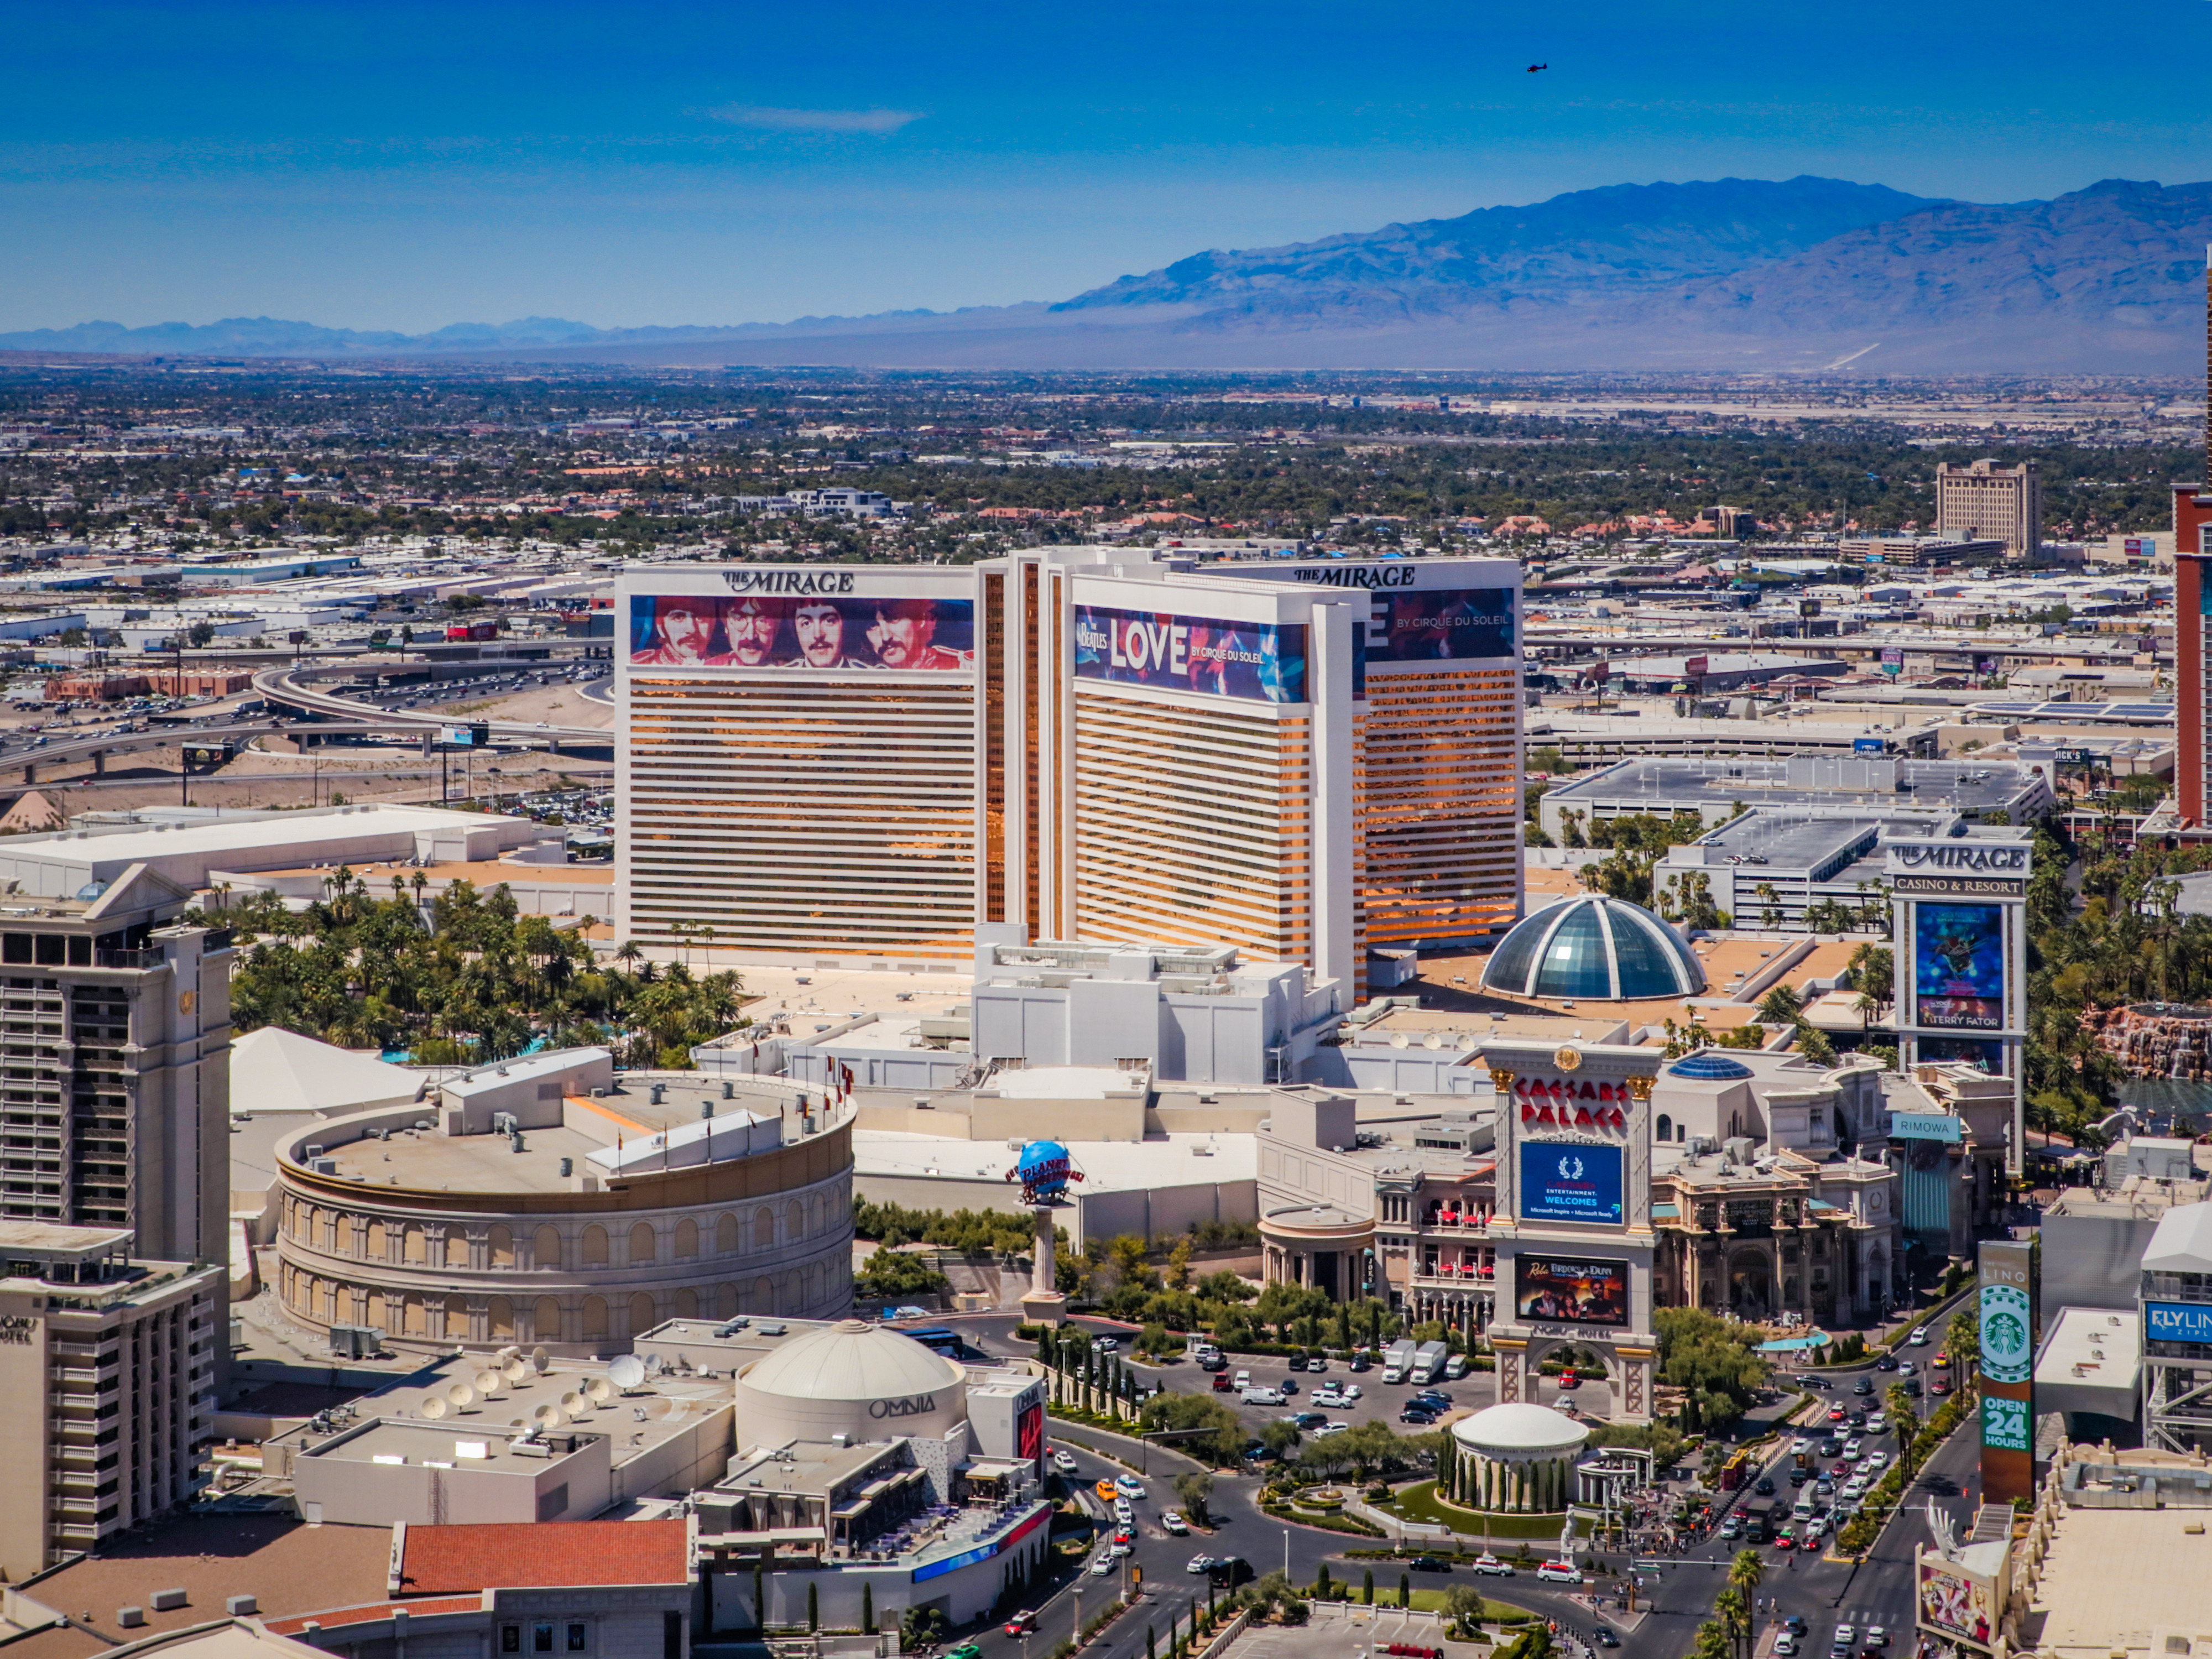
las vegas, urban area, metropolitan area, city, cityscape, human settlement, town, daytime, downtown, building, sky, metropolis, architecture, mixed use, residential area, skyline, neighbourhood, real estate, commercial building, aerial photography, skyscraper, tourism, roof, landscape, tower block, condominium, suburb, tower, urban design, photography, bird's eye view, horizon, vacation, house, road, hotel, street, apartment